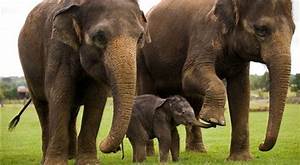
Label: elephant